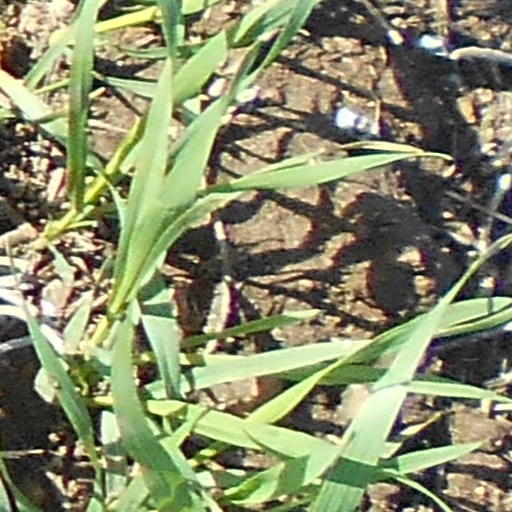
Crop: wheat